Eduard Oswald

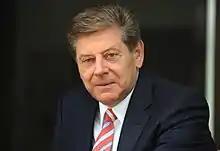
Oswald in 2012

Eduard Oswald (born 1947 in Augsburg) is a German politician who served as one of the vice presidents of the German Bundestag from 2011 until 2013. A member of the Christian Social Union, he was nominated by the CDU/CSU parliamentary faction to succeed Gerda Hasselfeldt.